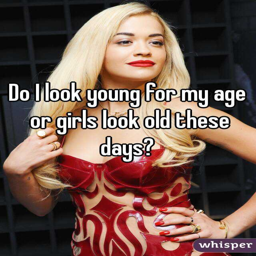
do i look young for my age or girls look old these days ?